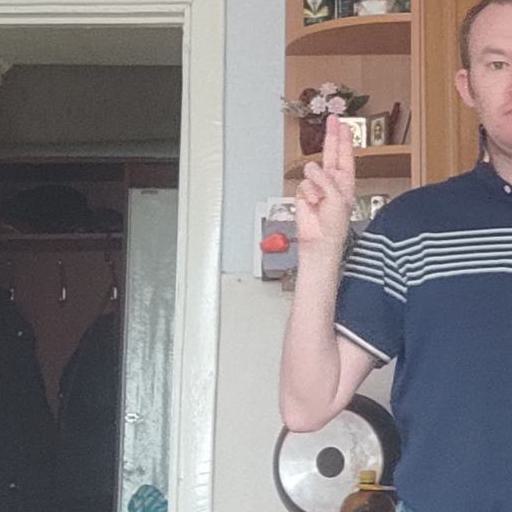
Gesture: two_up